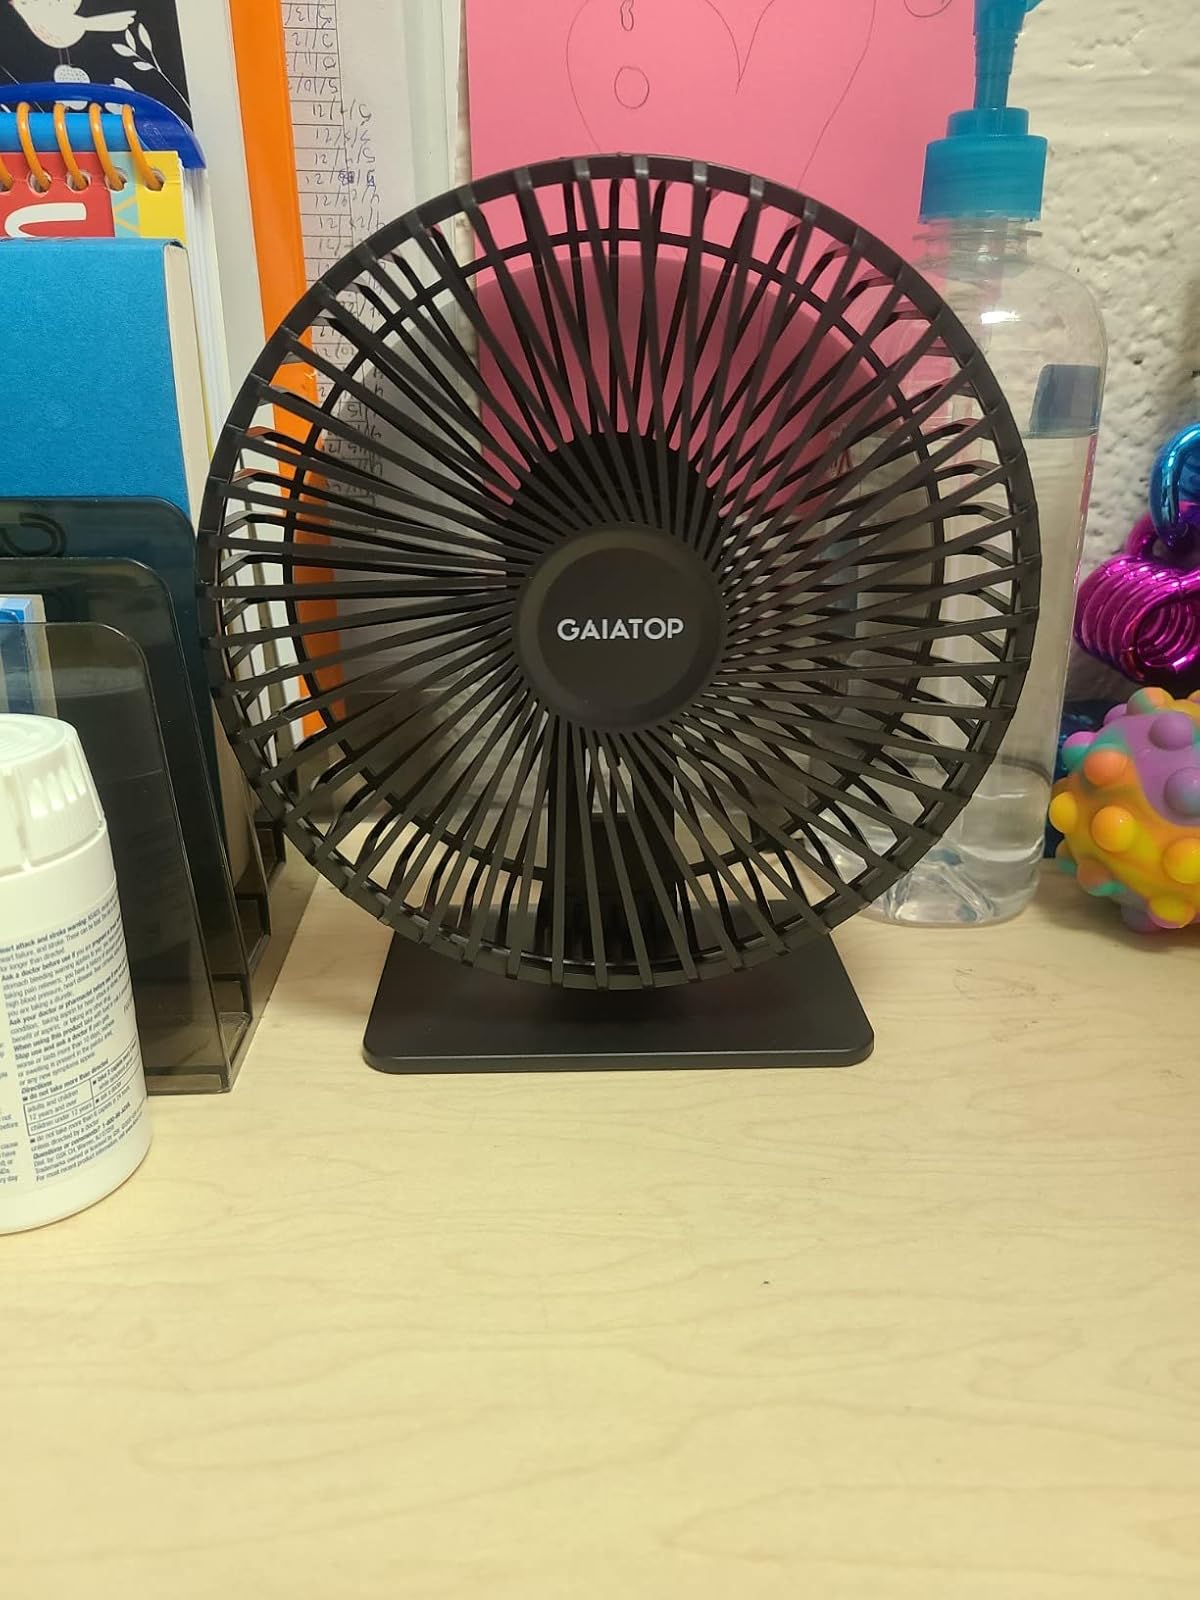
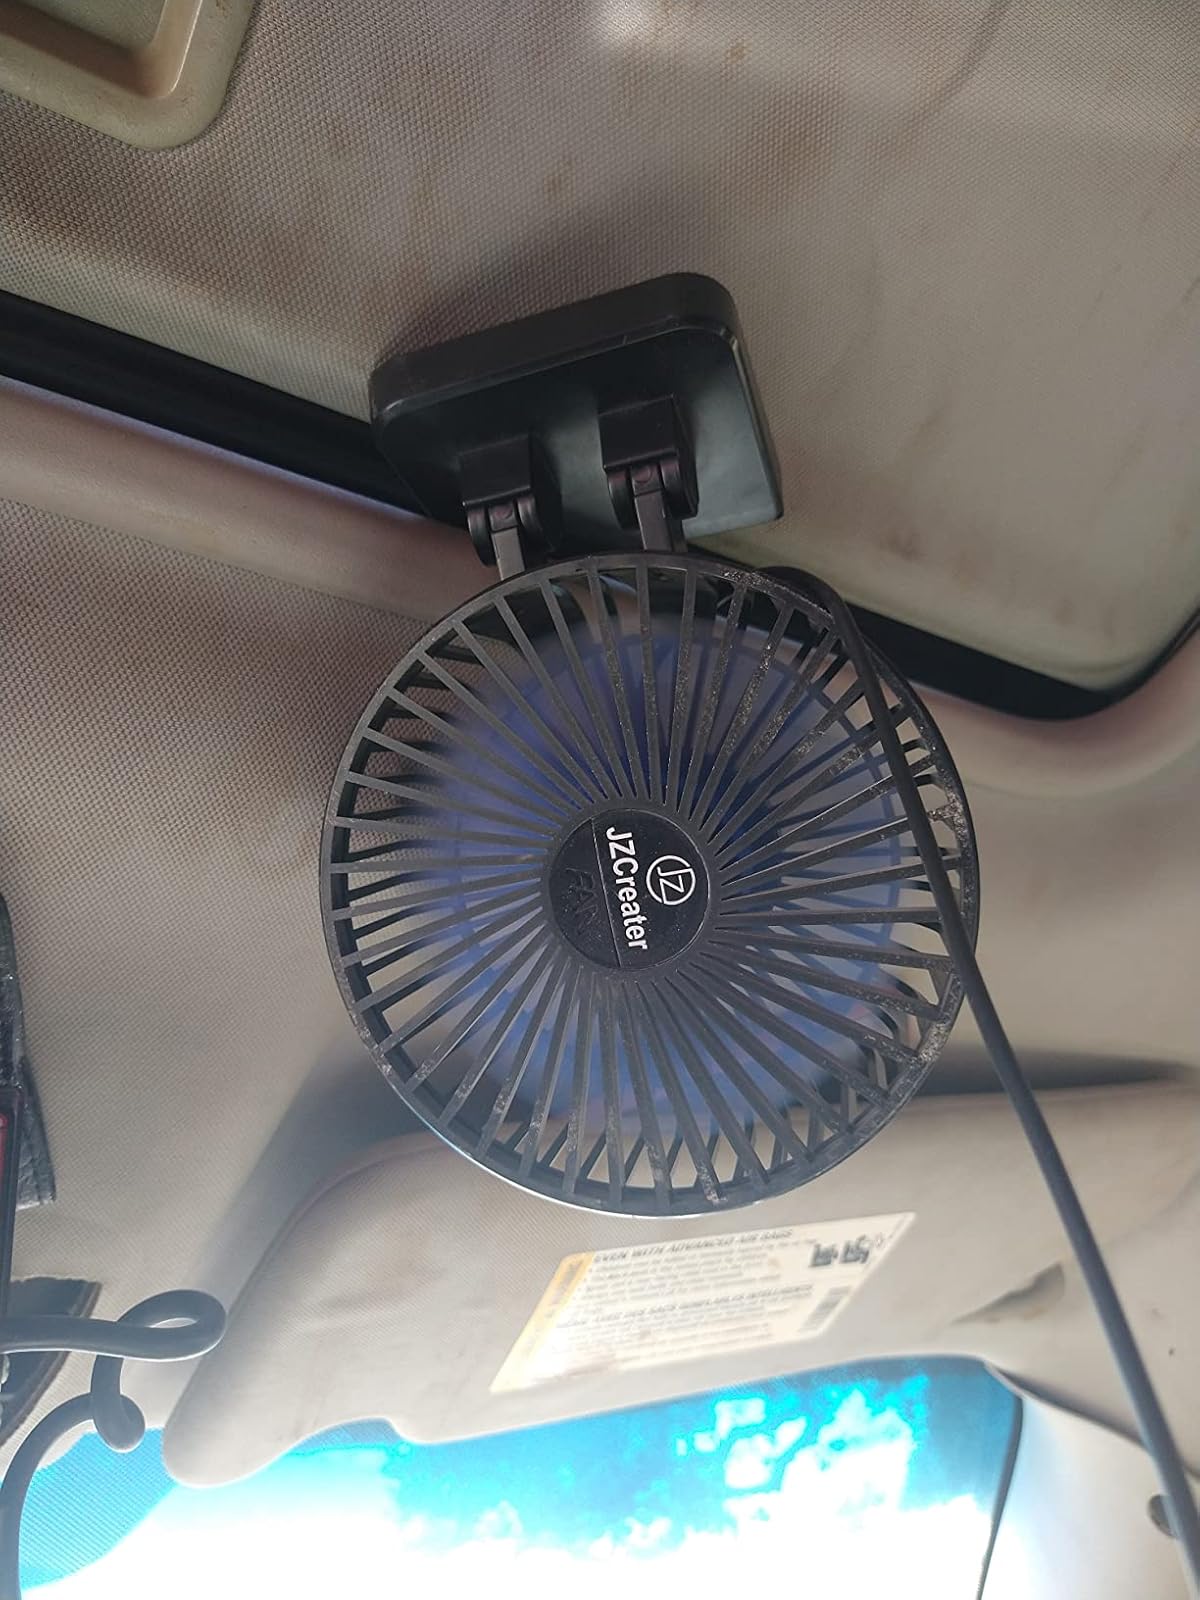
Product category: fan
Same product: no